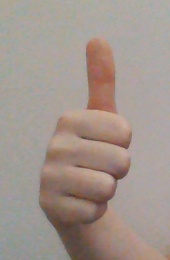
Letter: aleff